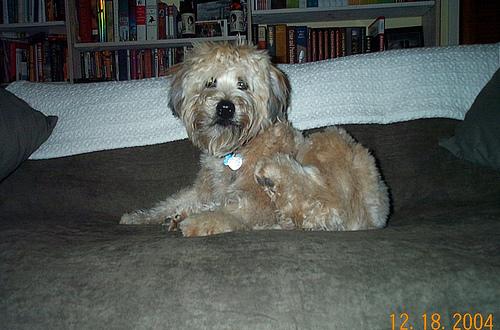
Breed: wheaten terrier